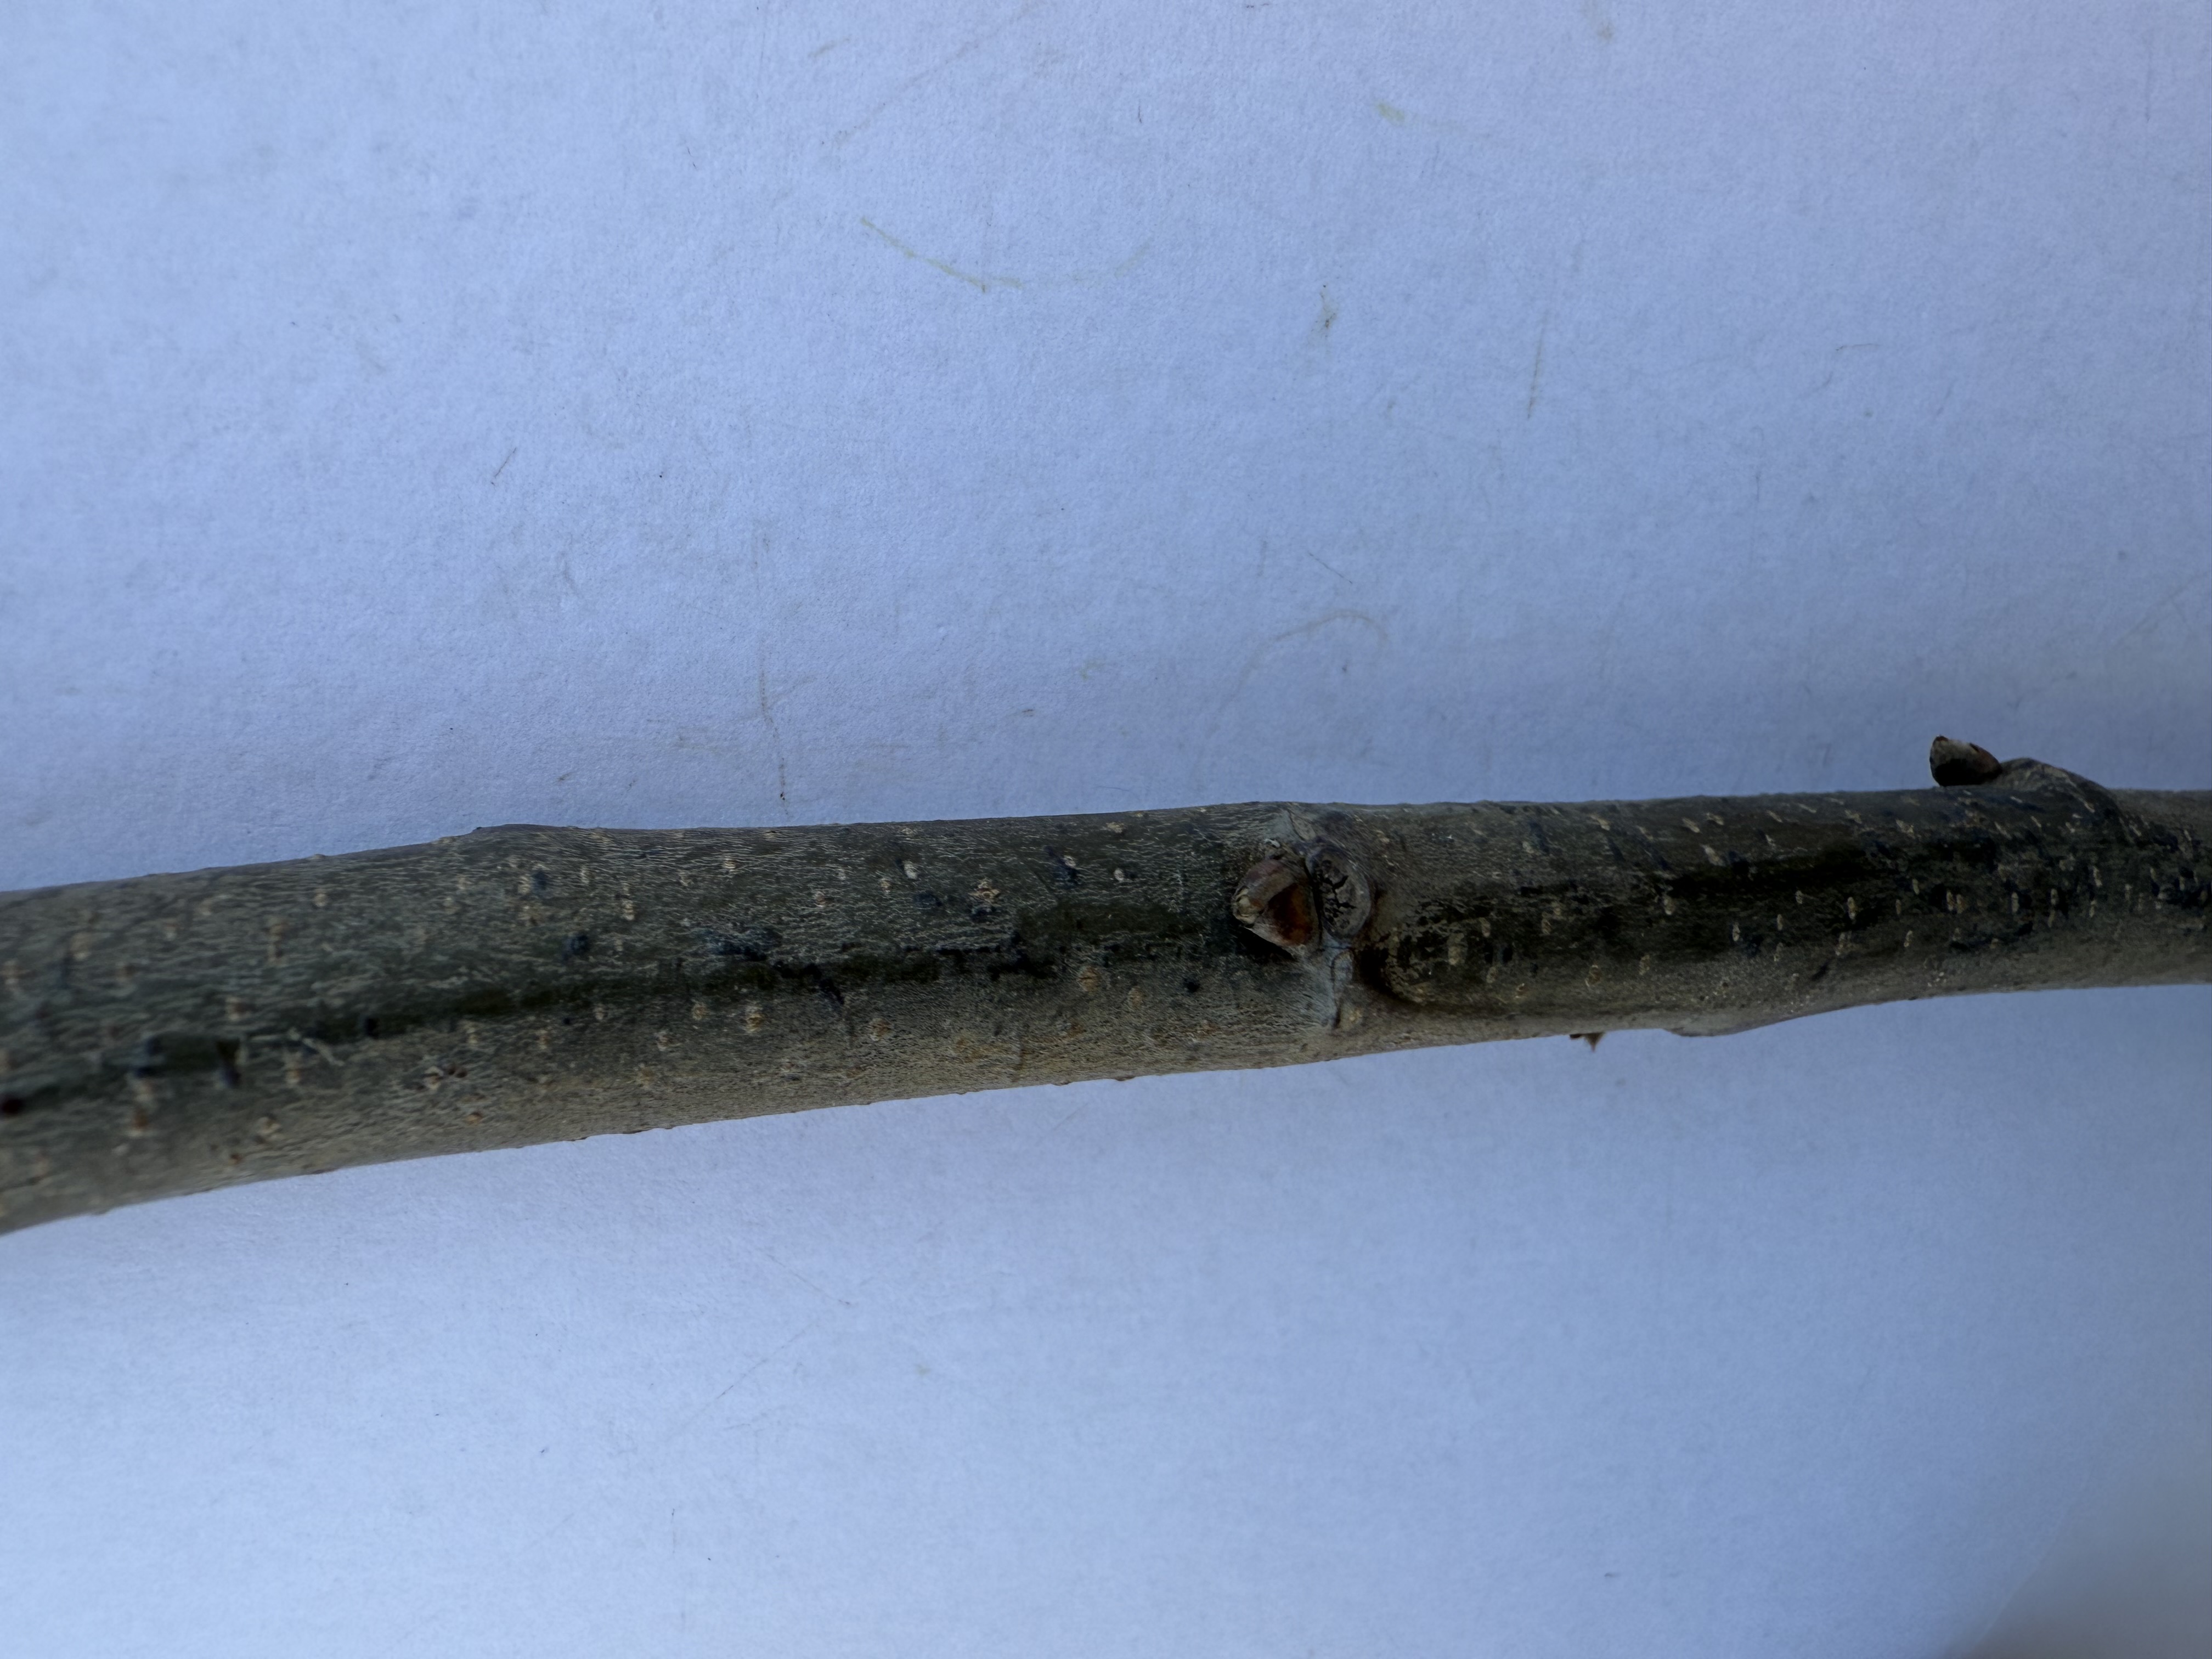
Variety: Chestnut